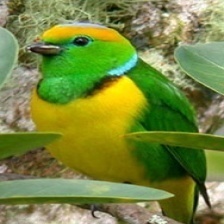
Species: GOLDEN CHLOROPHONIA
Scientific name: CHLOROPHONIA CALLOPHRYS